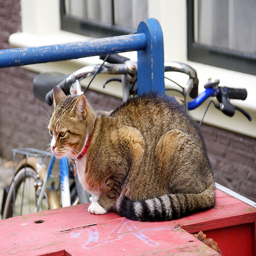
A cat sitting on top of a red and blue cart.
A cat sitting on a bench with a bicycle leaning against it.
a black brown and white cat and a bicycle
A cat sitting down outside next to a bike.
A cat that is sitting on something red.